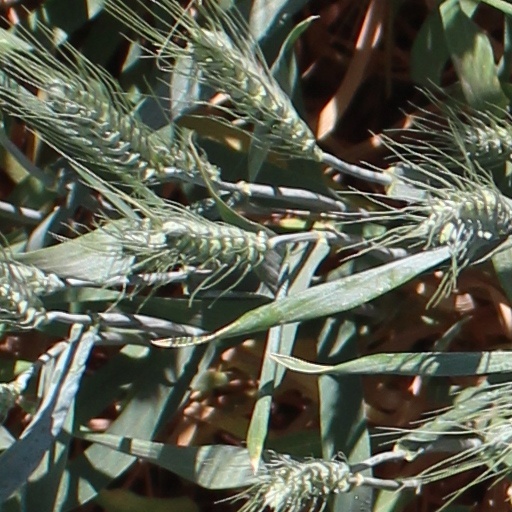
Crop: wheat